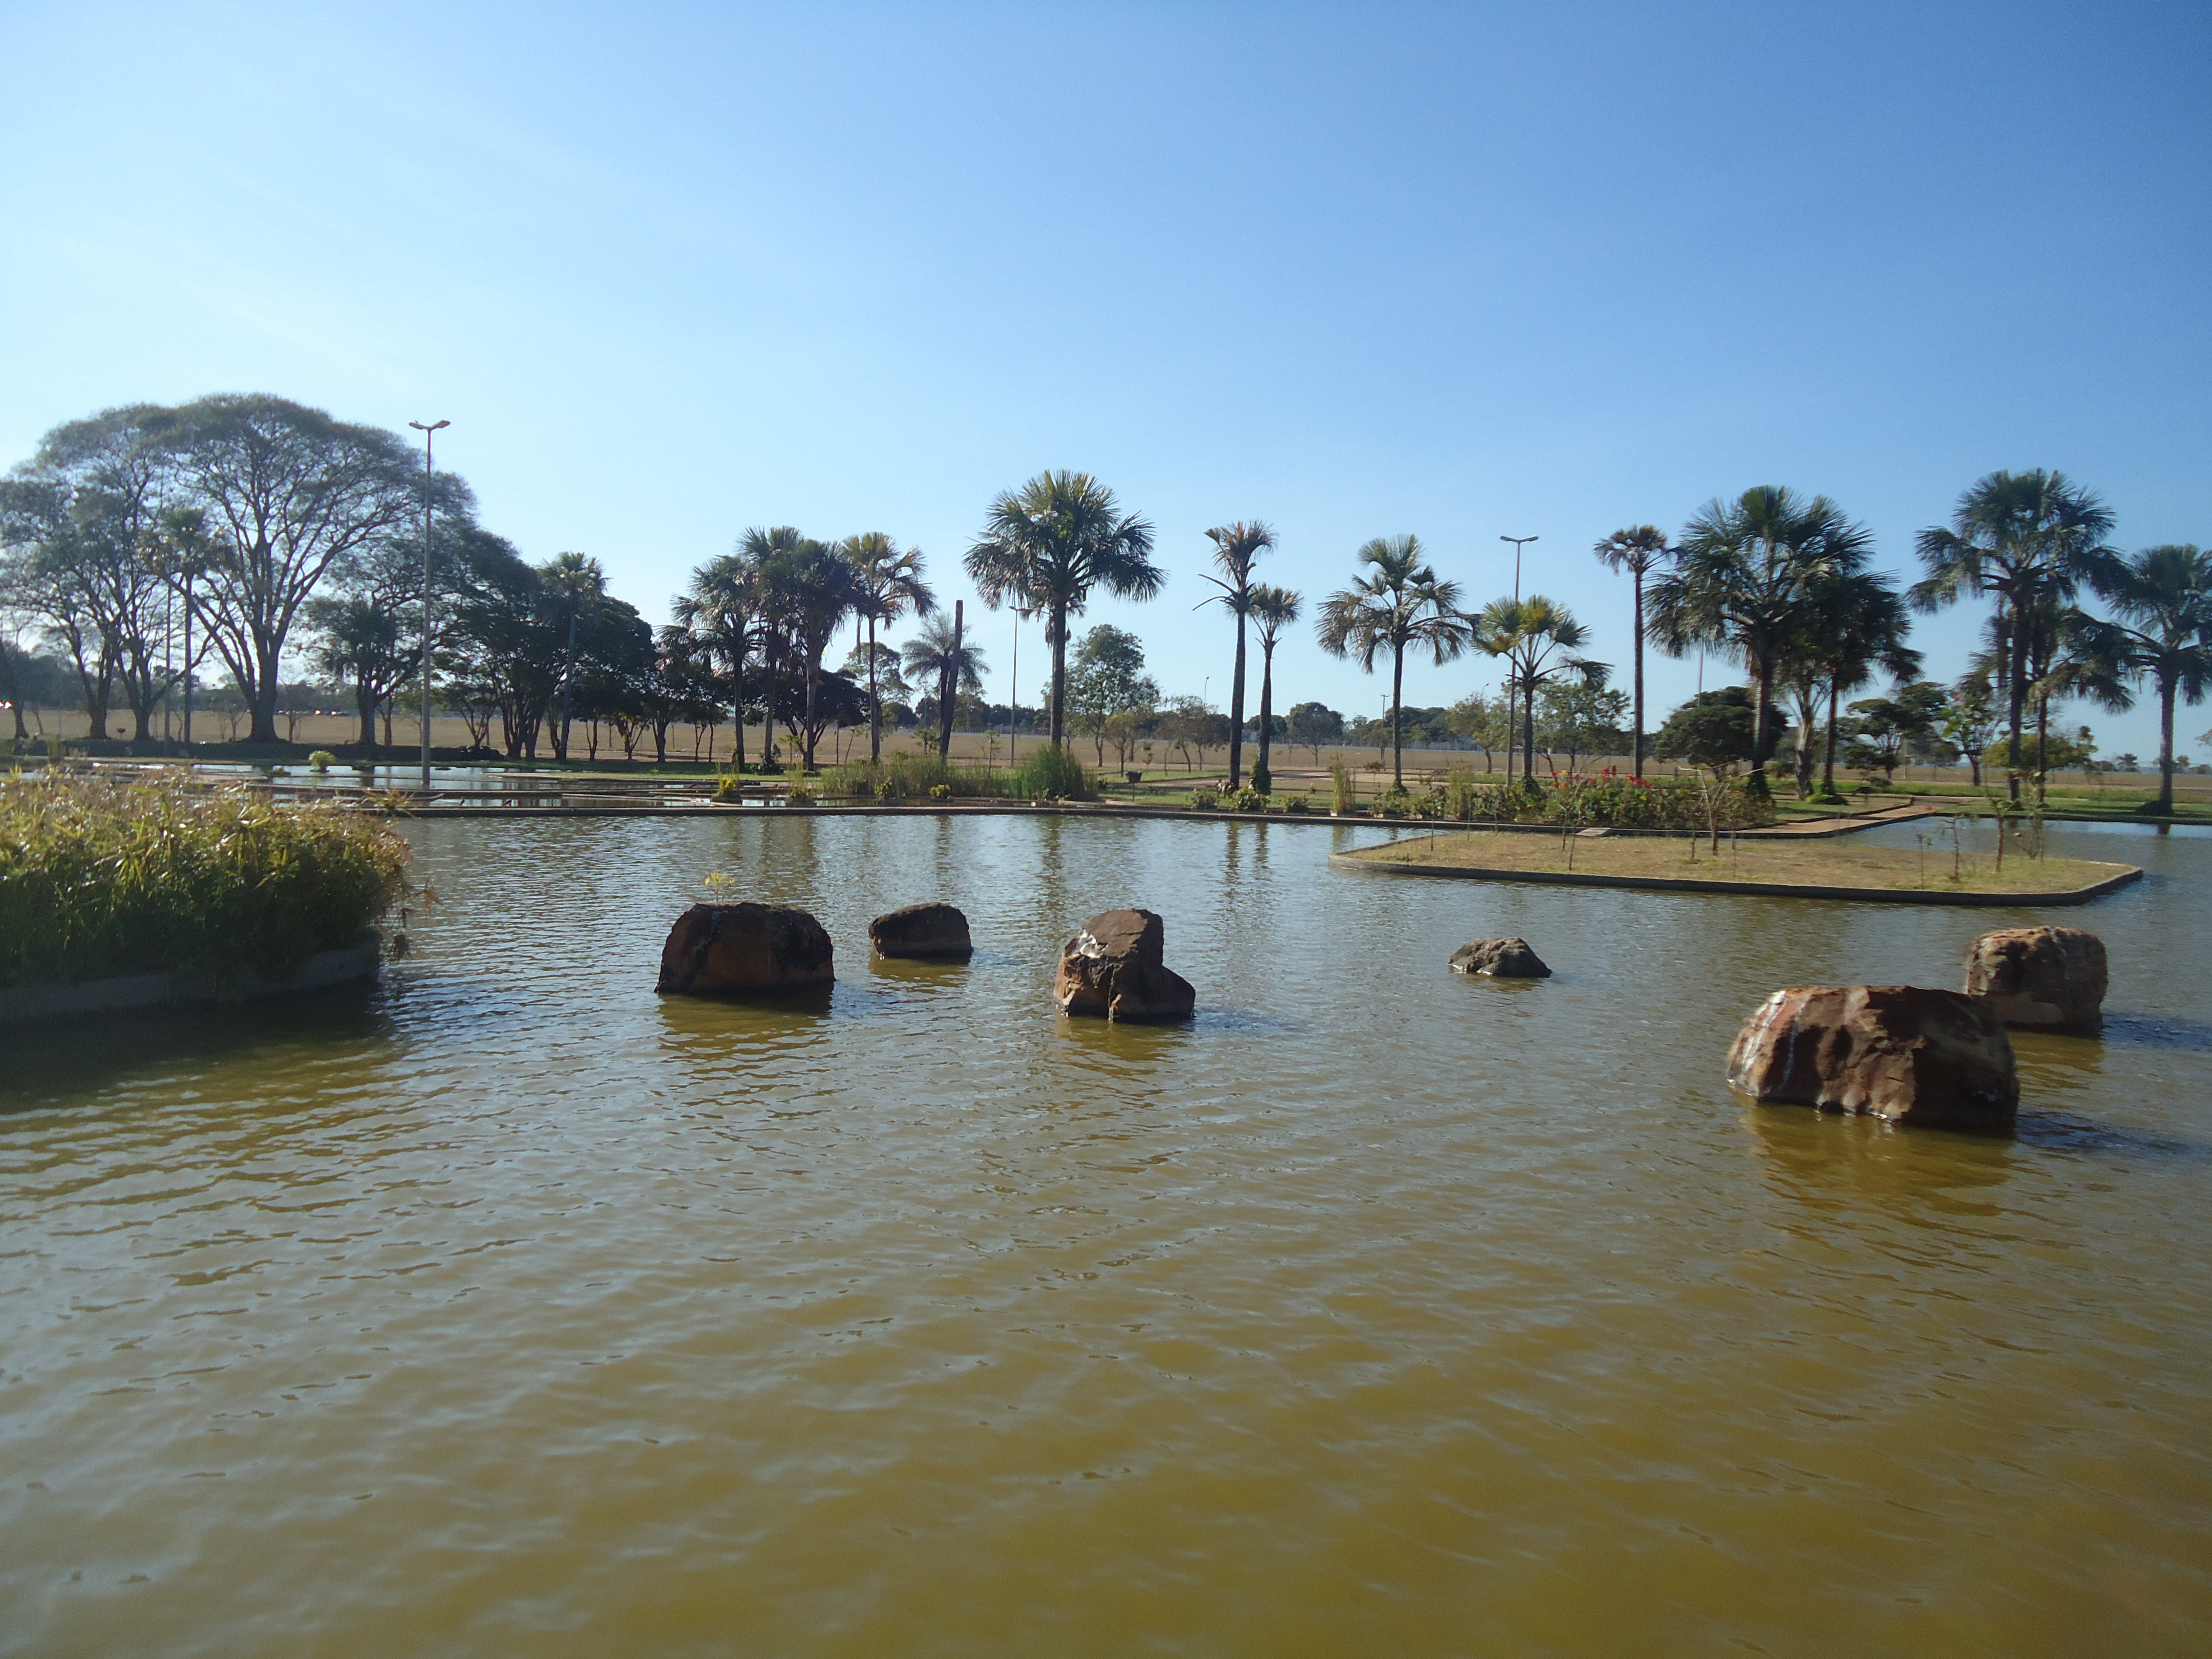
lake, body of water, river, water resources, water, waterway, bank, bridge, reservoir, tree, bayou, landscape, floodplain, wildlife, nonbuilding structure, tourism